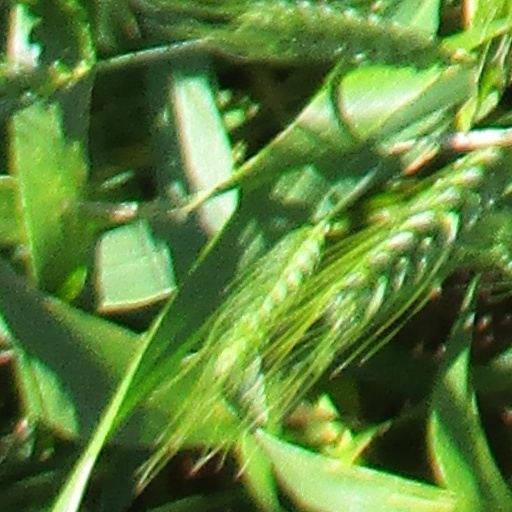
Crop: wheat